Torra d'Ancone

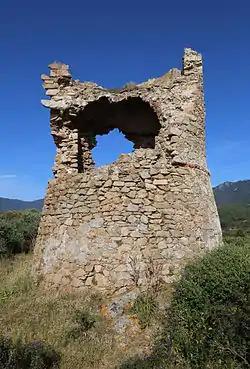

The Tower of Ancone or Tower of Palmentoggio is a ruined Genoese tower located in the commune of Calcatoggio (Corse-du-Sud) on the west coast of the Corsica. The tower sits near the sea on the Punta di Palmentoju to the south of the Golfu di a Liscia.